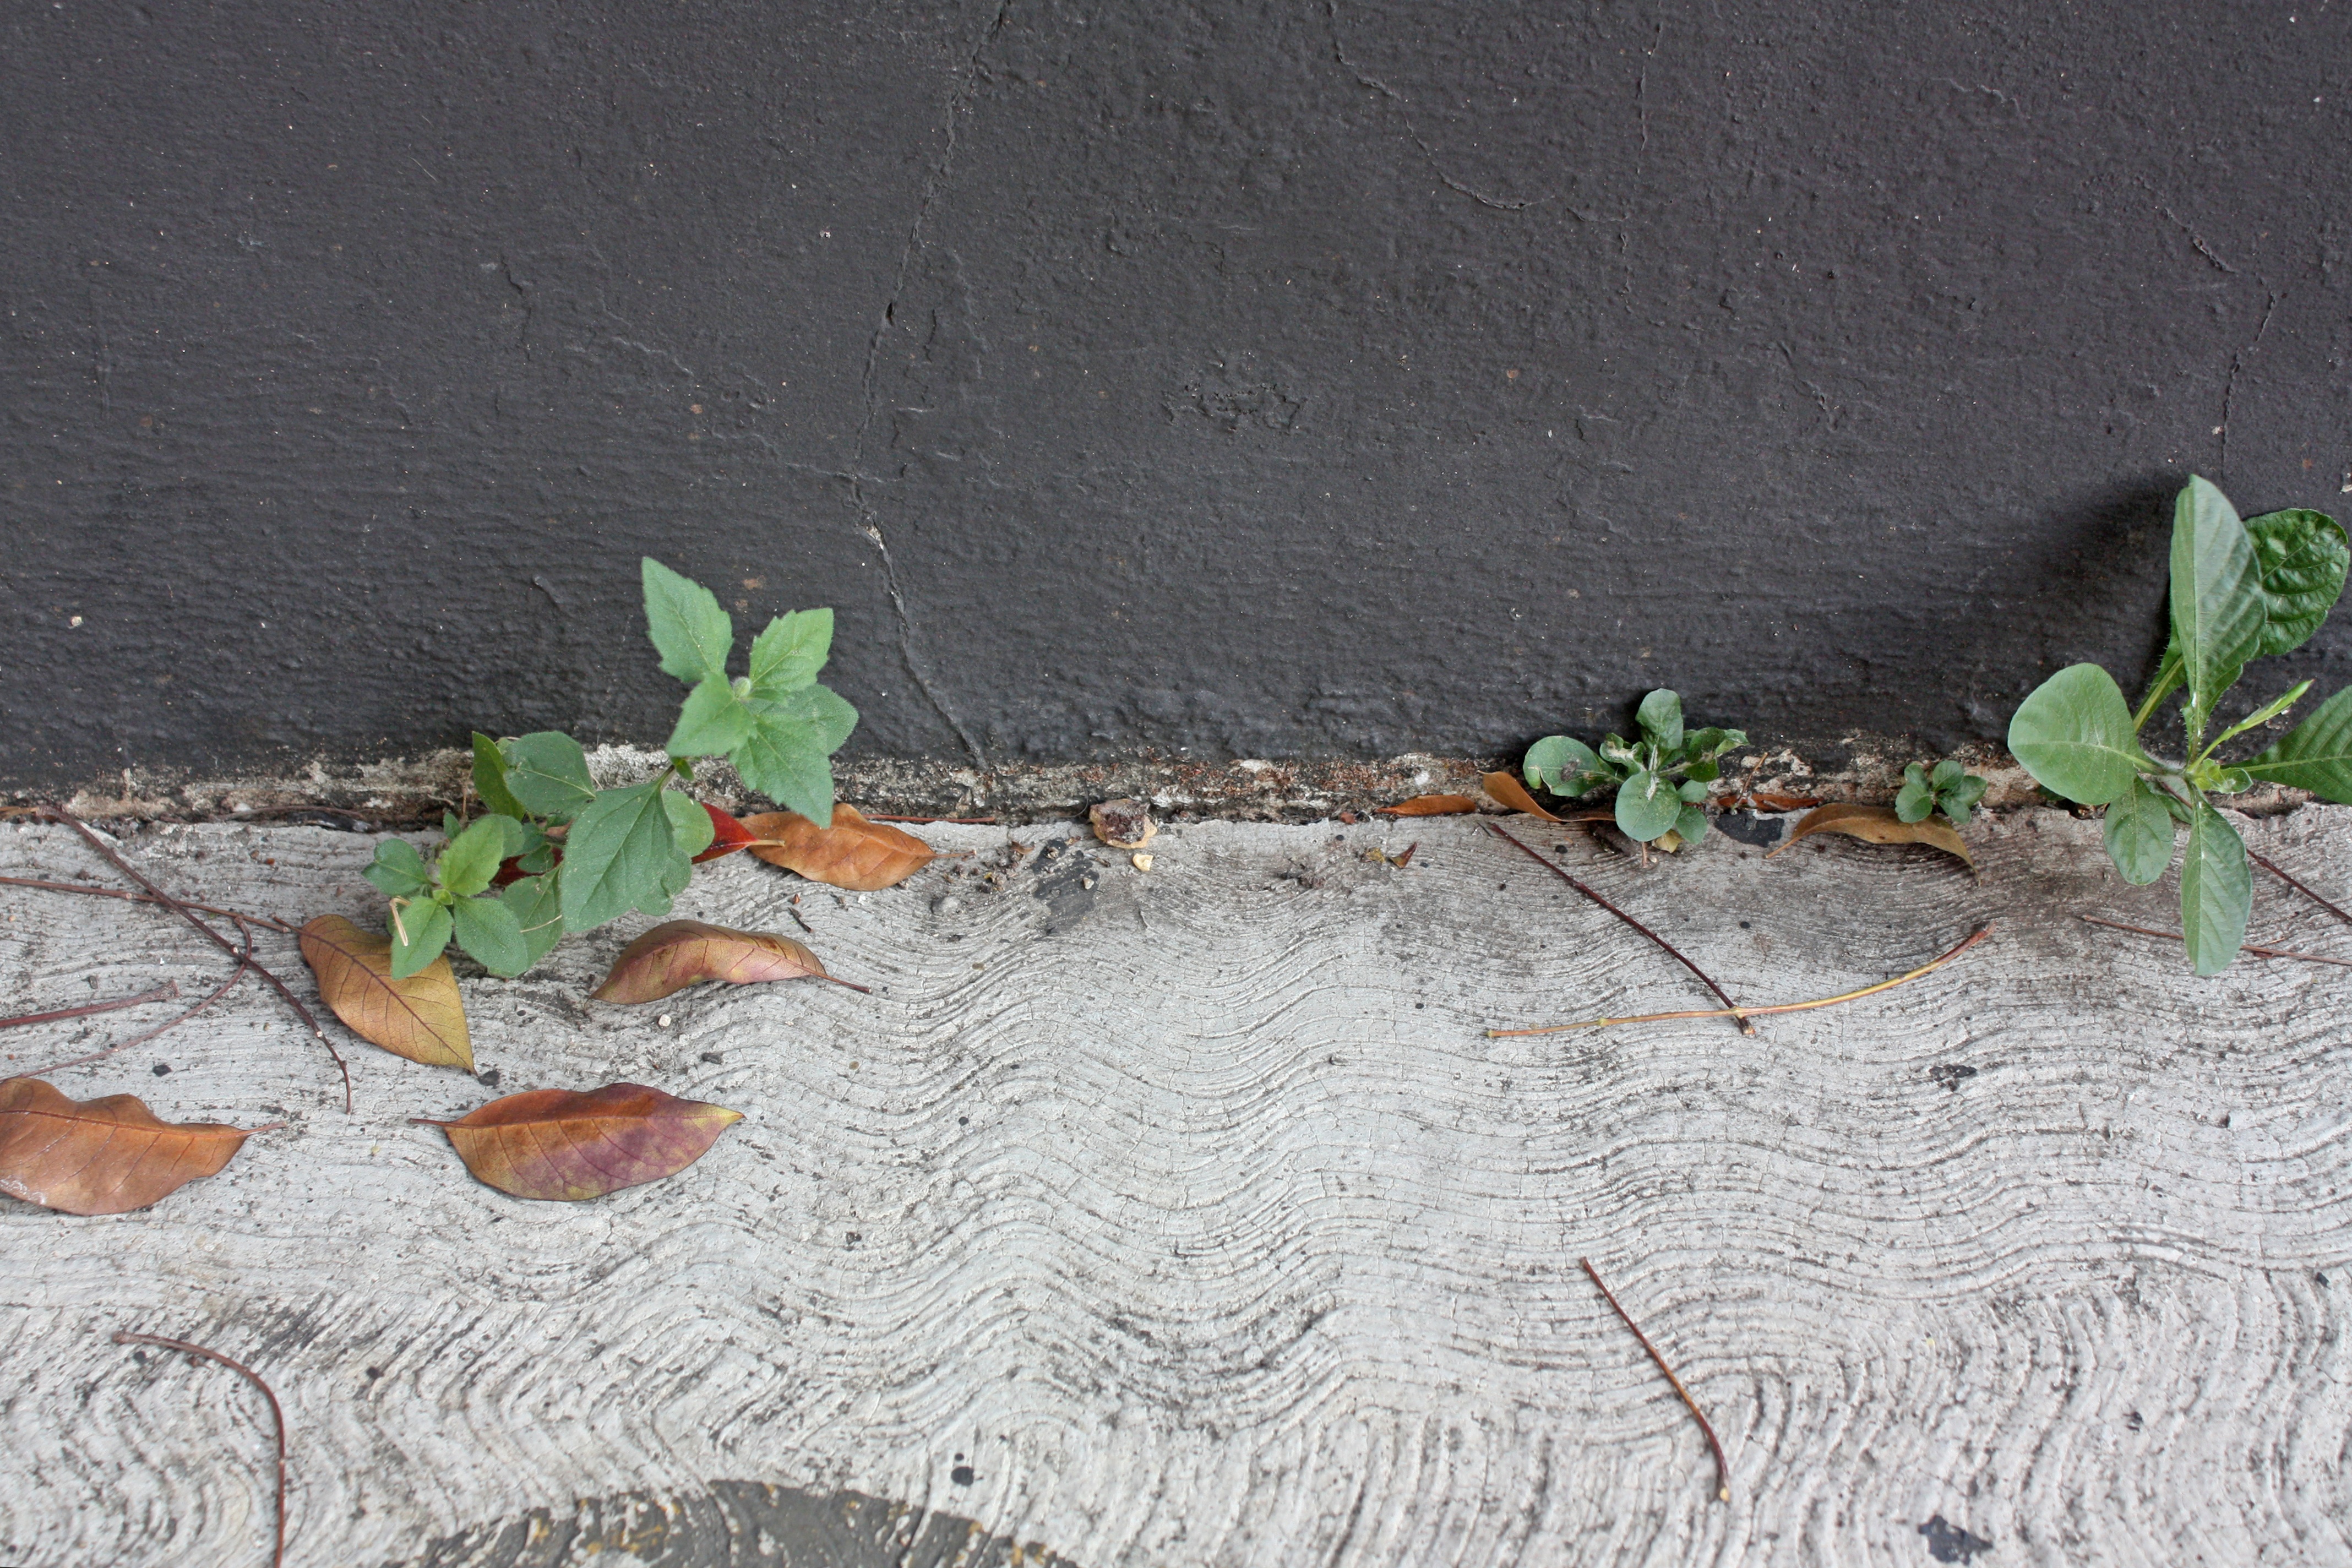
plant, leaf, flower, wall, green, insect, soil, flora, fauna